Cholula, Puebla

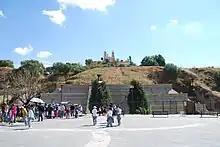
Great Pyramid of Cholula with the Nuestra Señora de los Remedios church on top

The most important tourist attraction of the city is the Great Pyramid with the Nuestra Señora de los Remedios sanctuary on top. At first glance, the pyramid looks like a hill as most of it is overgrown. The south side of the pyramid has been excavated and there is a network of tunnels inside. The pyramid and church receives about 220,000 visitors each year, and on certain special occasions such as the spring equinox and the feast of the Virgin of the Remedies, there can be up to 20,000 visitors at a time. From the top of the pyramid, in the sanctuary atrium, it is possible to see the Malinche, Popocatepetl, Iztaccíhuatl and Pico de Orizaba Volcanoes in the far eastern horizon.